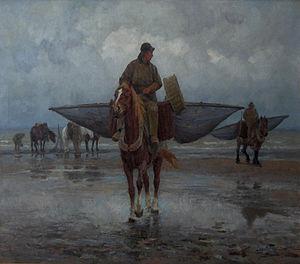
Edgard Pierre Jozef Farasyn, né le 14 août 1858 à Anvers et y décédé le 22 mars 1938, est un peintre, aquarelliste et graveur belge. Ses sujets de prédilection étaient les paysages, les vues de ville, les marines, les scènes de genre et les animaux. Son prénom s'écrit aussi Edgar et son nom Farasijn.
La pêche aux crevettes à cheval à Oostduinkerke ou à Ostdunkerque - Garnaalvisserij te paard in Oostduinkerke en néerlandais - est un type de pêche unique au monde, reconnu comme patrimoine culturel immatériel de l'humanité par l'Unesco en 2013 dont la tradition remonte à plusieurs siècles.